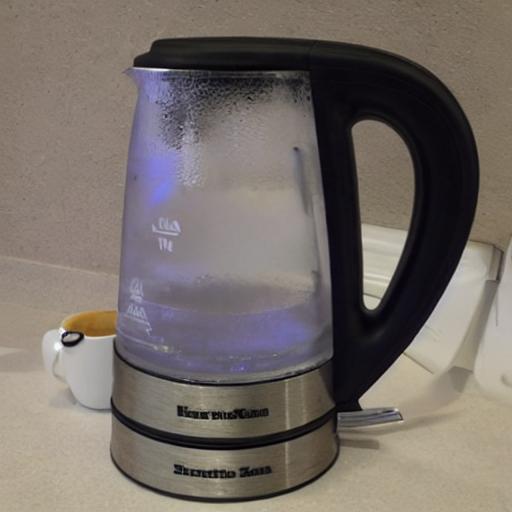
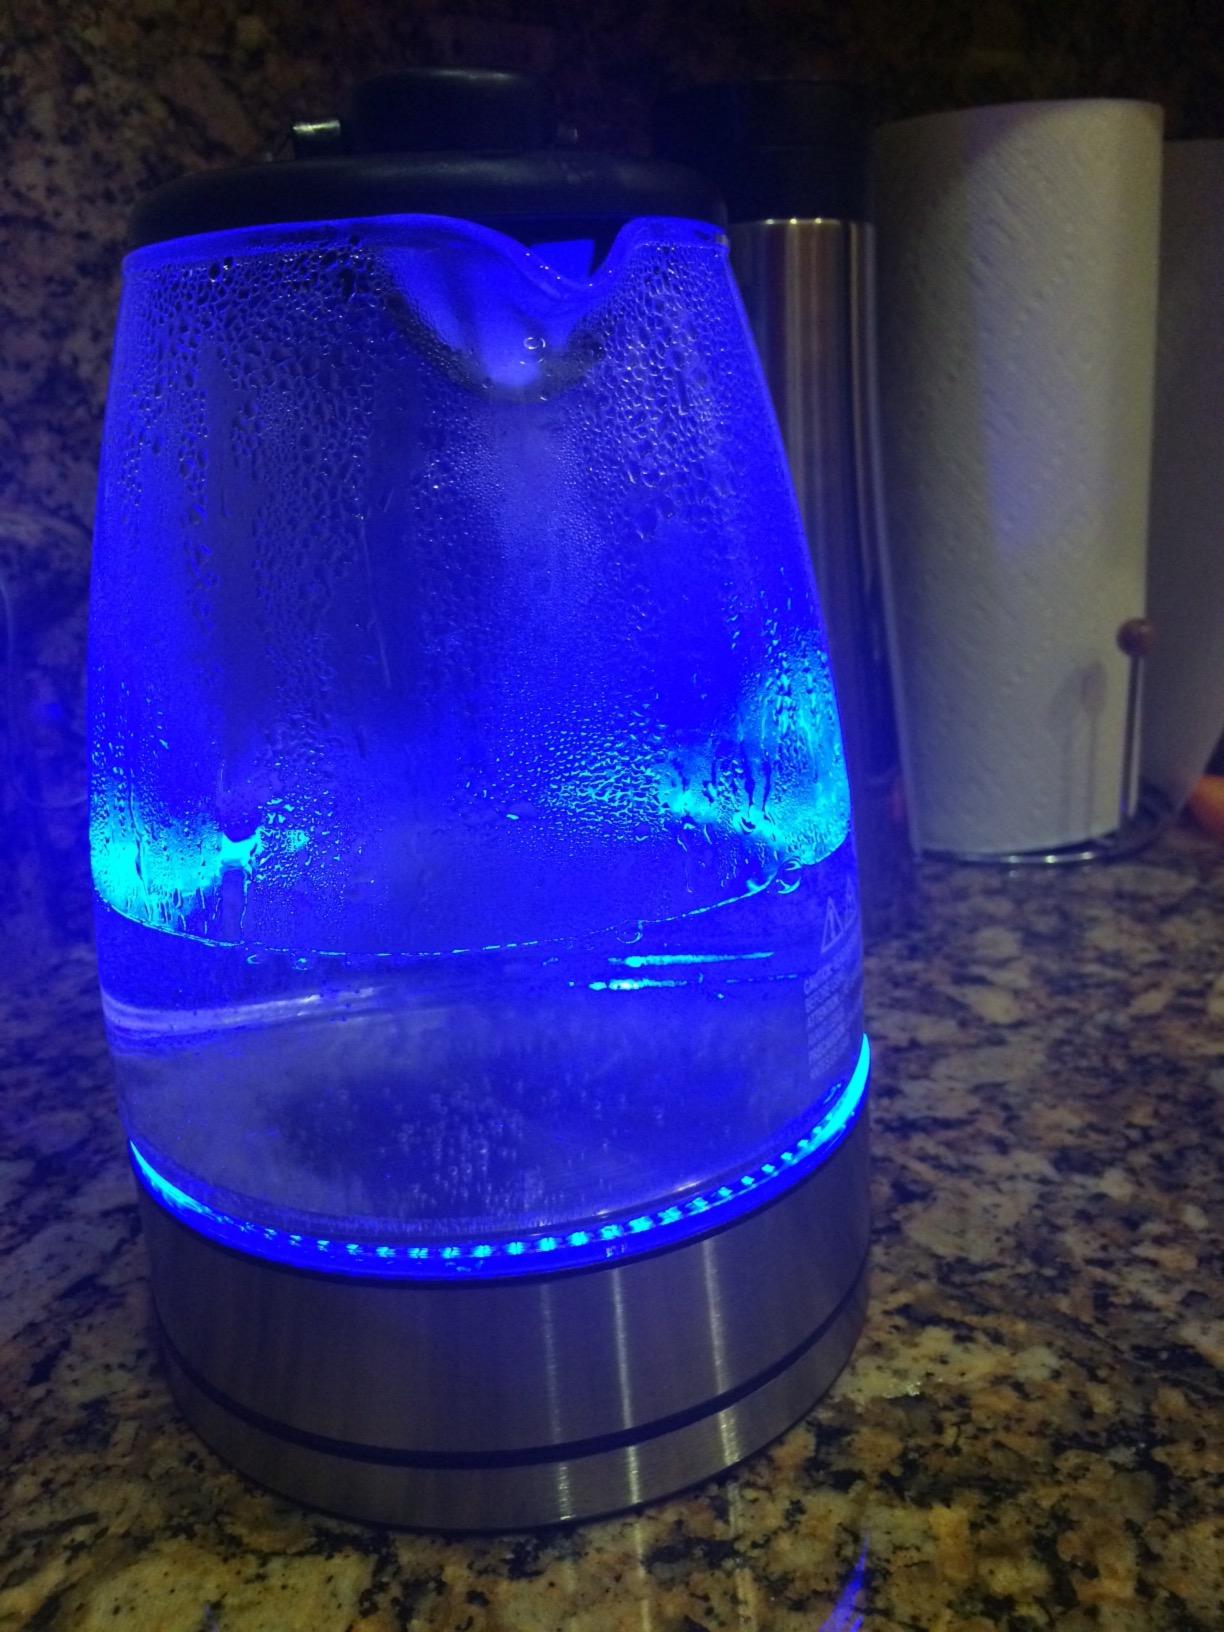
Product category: items_kettle
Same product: no